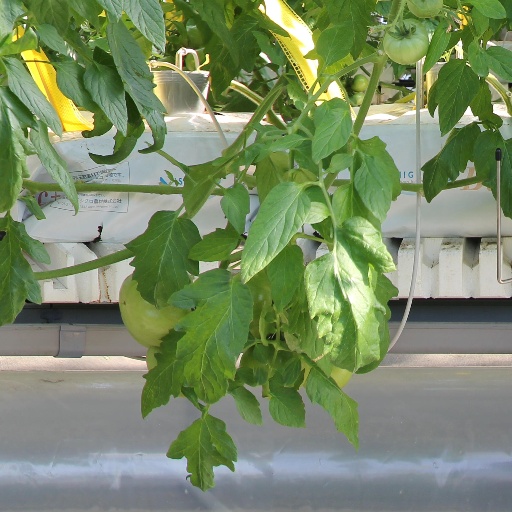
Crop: tomato